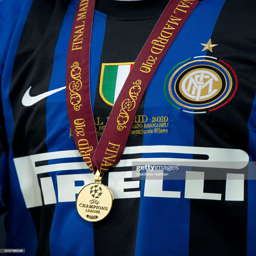
close up of a winners medal on the shirt of football player of location .